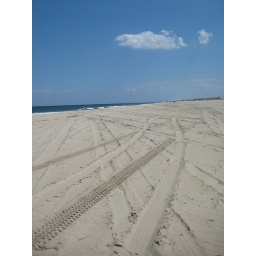
Tracks in the sand after humans wondered by to view the ocean and horses of Corolla beach.